Combat Logistics Battalion 5

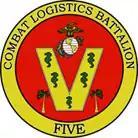
Original logo of CLB-5, used from 2006 to 2009.

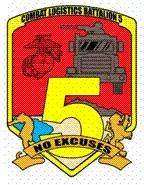
Past logo of CLB-5, used from 2009 to 2015.

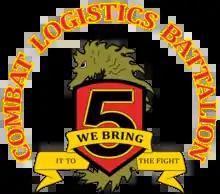
Current logo of CLB-5, circa 2017.

A unit citation or commendation is an award bestowed upon an organization for the action cited. Members of the unit who participated in said actions are allowed to wear on their uniforms the awarded unit citation. CLB-5 has been presented with the following awards [1]: